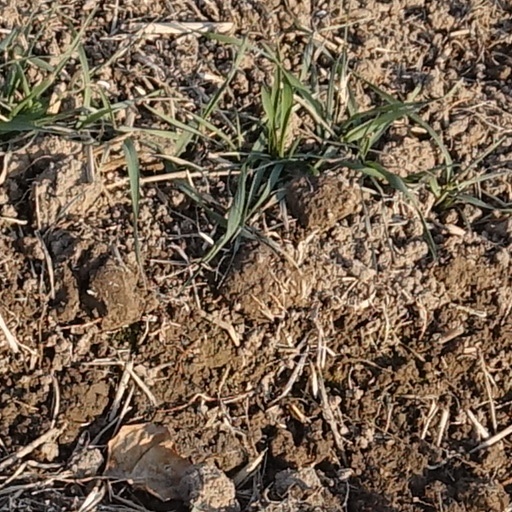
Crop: wheat